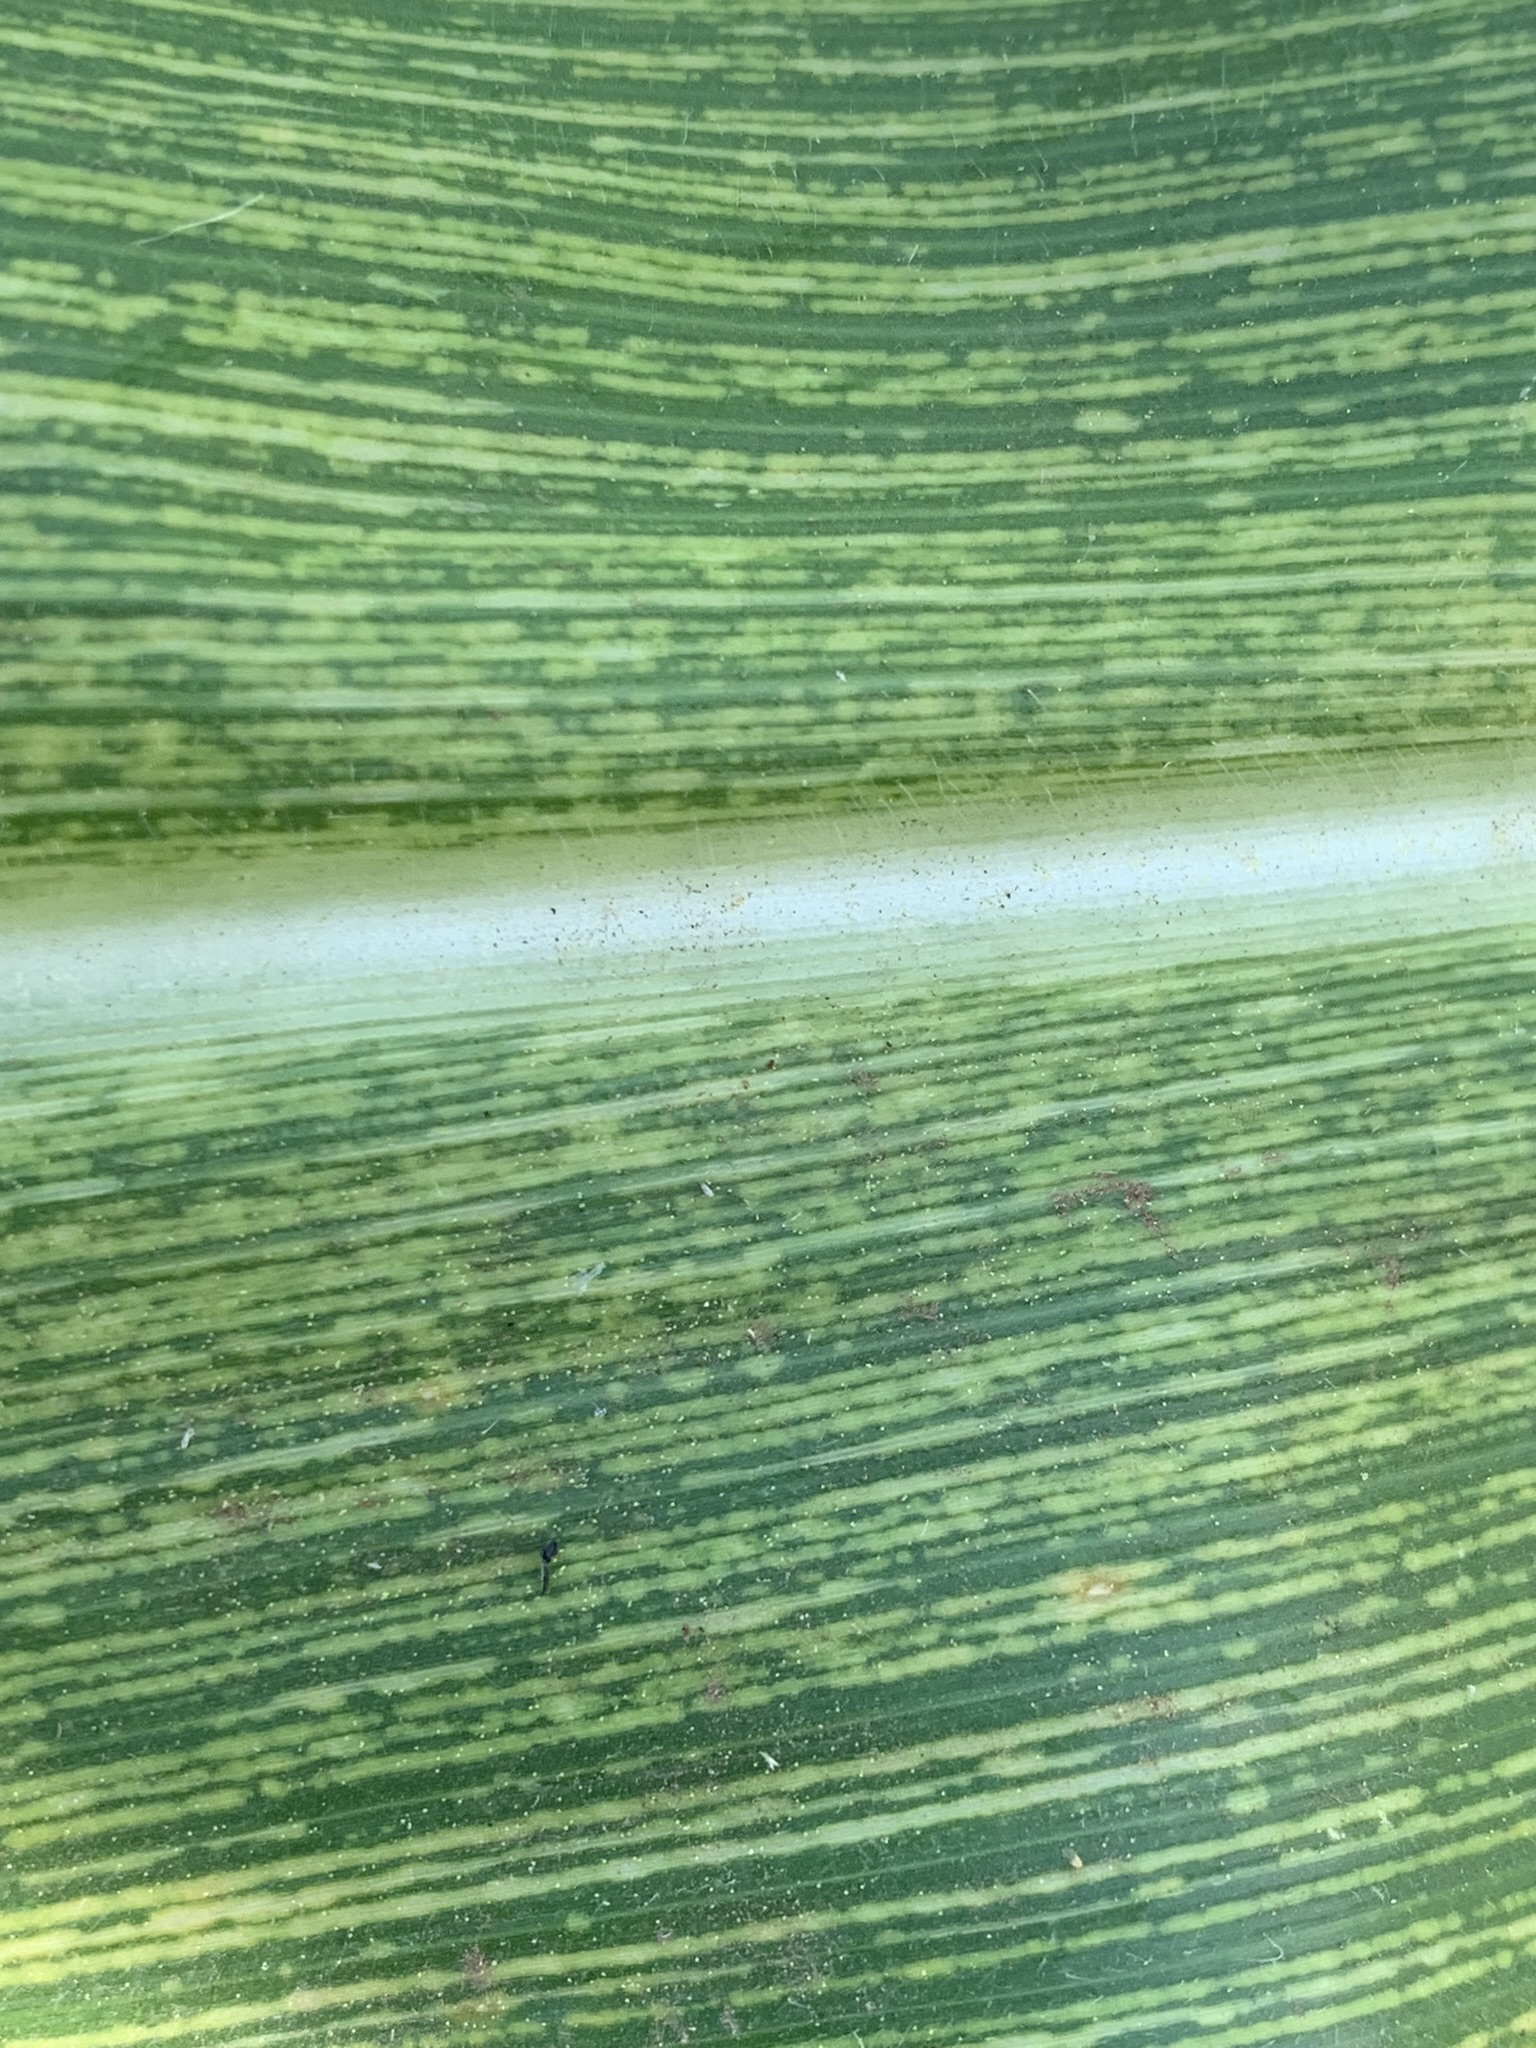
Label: MSV